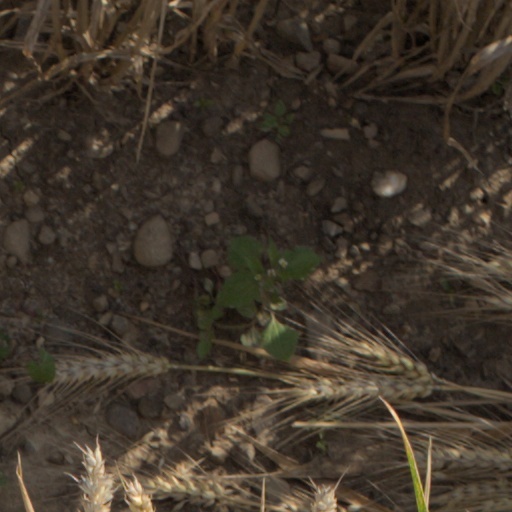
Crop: wheat